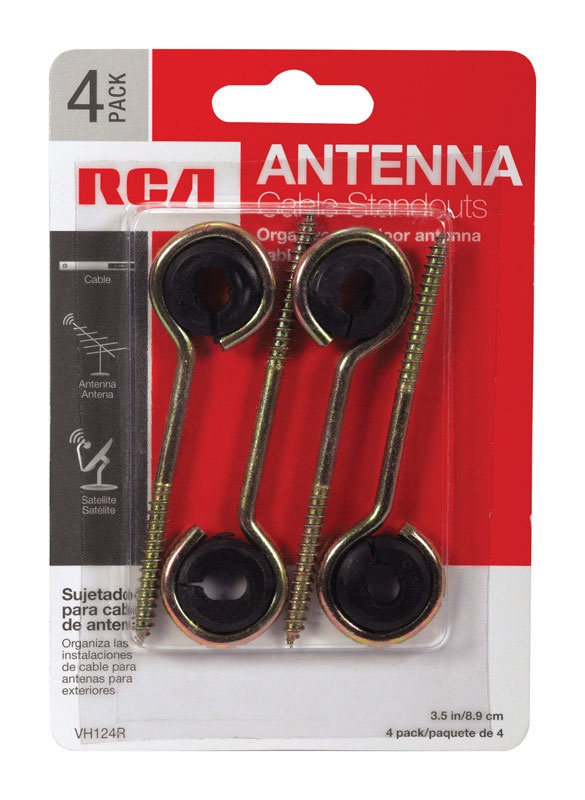
RCA VH124R Antenna Standouts, Black
Highlights: Color : Black Finish : Brass Antenna type : VHF/UHF/FM Indoor and outdoor : Indoor Number in package : 4 pack Secure your antenna wire and keep it up off the roof of your house with this set of (4) 3-1/2" antenna wire standoffs You position them for the best wire lead to your set Use for cables, antennas and satelite Carded
Brand: RCA
Category: Electronics > Electronics Accessories > Antenna Accessories > Antenna Mounts & Brackets